Common Sense, Common Safety

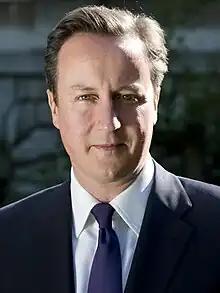
David Cameron, British prime minister in 2010

The report received media attention after its publication and recently elected prime minister David Cameron stated that his cabinet accepted all of Young's recommendations. Construction union, UCATT, criticised Young for "belittling workplace safety" in one of his addresses in the House of Lords. Young was forced to resign as government health and safety and enterprise adviser by the end of 2010 over the matter. In response to Young's report the Health and Safety Executive set up a working group to spearhead the implementation of the report's recommendations for the education sector.